Campus Martius

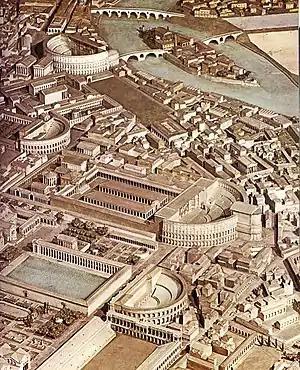
Model of the ancient Campus Martius, seen near the lower left of the picture, around AD 300. When the Assembly of the Centuries used to vote on the Field of Mars in the Roman Old Republic, it had been an area outside the Pomerium, the exact boundaries of which have not been preserved. By this time, however, it was a perfectly rectangular field, surrounded by buildings very much inside the city proper.

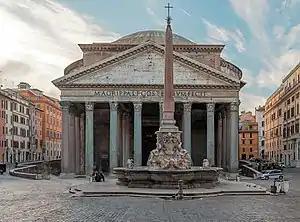
The Pantheon and the Fontana del Pantheon, a landmark of the Campus Martius since ancient Rome

The Campus Martius (Latin for 'Field of Mars'; Italian: "Campo Marzio") was a publicly owned area of ancient Rome about in extent. In the Middle Ages, it was the most populous area of Rome. The IV rione of Rome, Campo Marzio, which covers a smaller section of the original area, bears the same name.